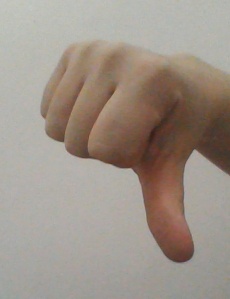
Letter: waw